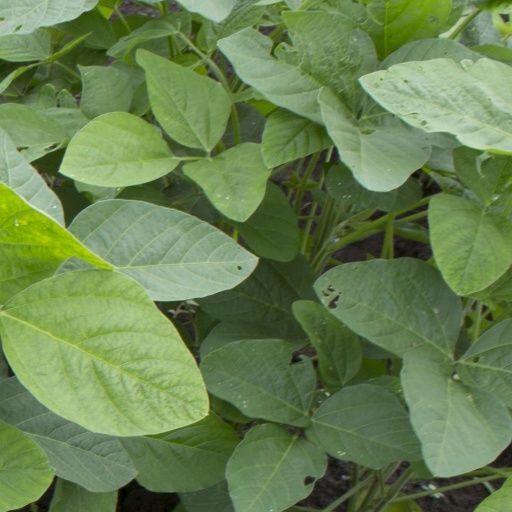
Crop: soybean